Nordstrand Station

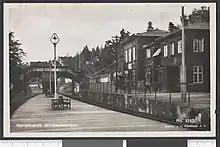
The station after the arrival of double track in the 1920s

Nordstrand Station is situated from Oslo Central Station, at an elevation of above mean sea level. The Østfold Line past Nordstrand is double track and electrified. The station has an island platform, accessed from an overpass on the north side. It is long and tall. There is limited car parking. Platforms are only accessible via stairs.